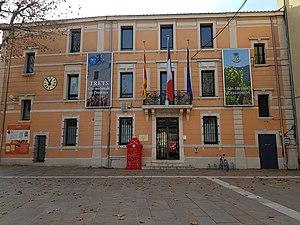
Hôtel de Ville de Trets (Bouches-du-Rhône).
Trets est une commune française située dans le département des Bouches-du-Rhône, en région Provence-Alpes-Côte d'Azur.